Knabrostræde

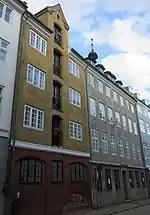
Knabrostræde 11-133

Most of the other buildings in the street date from the years immediately after the fire and are also listed. Knabrostræde 11-13 (1796–99) is part of J.C. Jacobsen's first brewery. He later moved his business to Valby, renaming it Carlsberg after his son Carl. Jacobsen was born around the corner at Brolæggerstræde 5 in 1811. Knabrostræde 19/Kompagnistræde 19 and 21 were built by Johan Martin Quist.